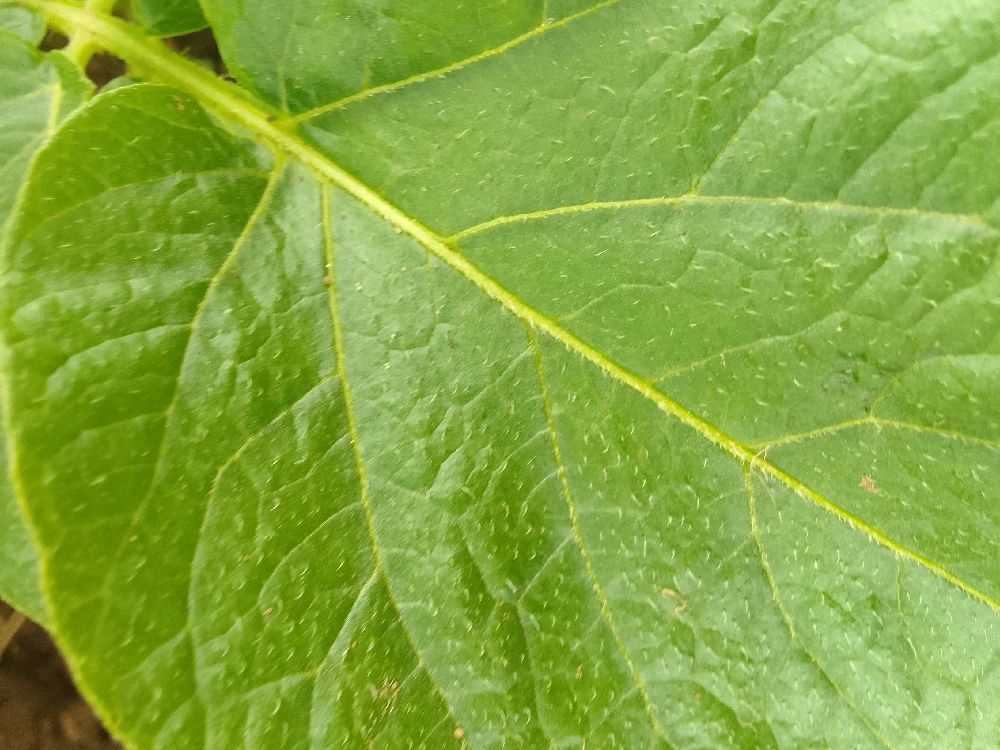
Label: Healthy